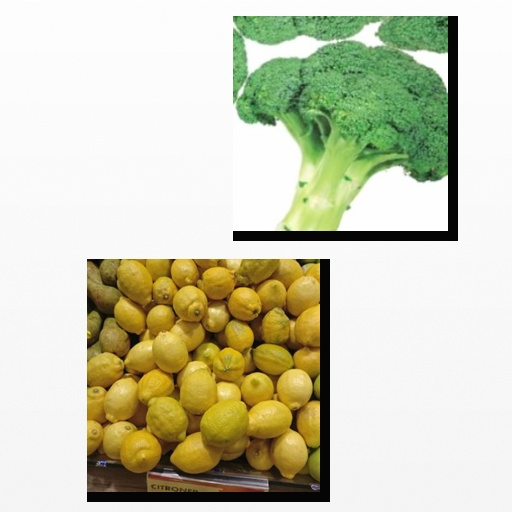
Food items: broccoli, lemon